Sing 2

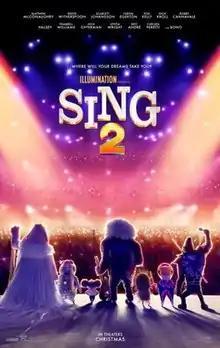
Theatrical release poster

Sing 2 is a 2021 American animated jukebox musical comedy film produced by Universal Pictures and Illumination, and distributed by Universal. The sequel to "Sing" (2016), it was written and directed by Garth Jennings, co-directed by Christophe Lourdelet, and produced by Chris Meledandri and Janet Healy. The story follows Buster Moon and his group putting on a show in Redshore City while working to impress an entertainment mogul and enlist a reclusive rock star to perform with the group.